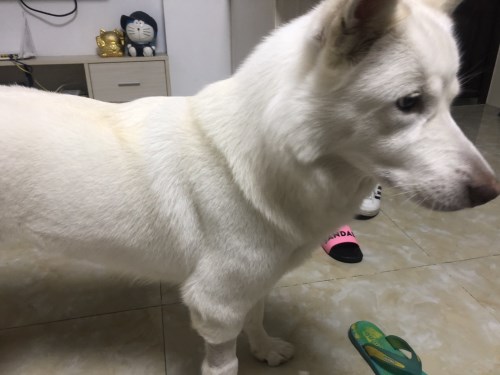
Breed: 3336-n000121-chinese_rural_dog